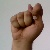
The image shows a hand gesture representing the letter 'T' in Indian Sign Language.